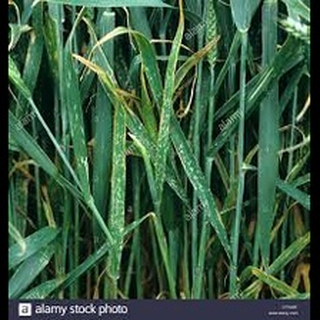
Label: wheat_mildew